Julius Mombach

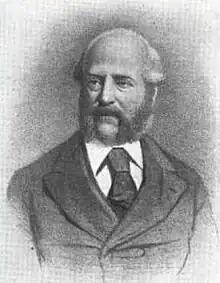

Julius (Israel Lazarus) Mombach (1813 – February 1880) was a 19th-century English synagogue composer.